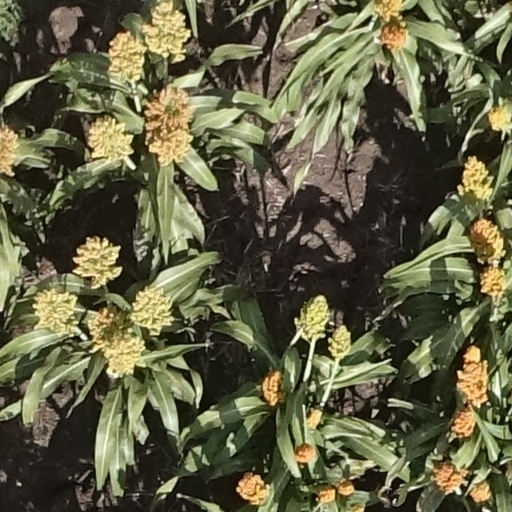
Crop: sorghum